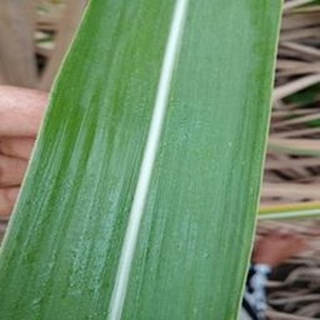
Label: healthy_sugarcane